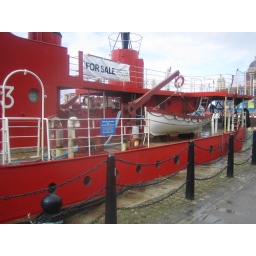
If you are looking for a red light house boat there is one for sale in Liverpool